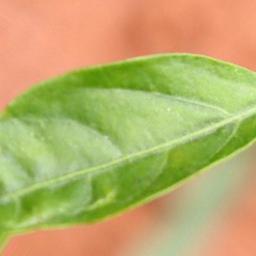
Label: healthy